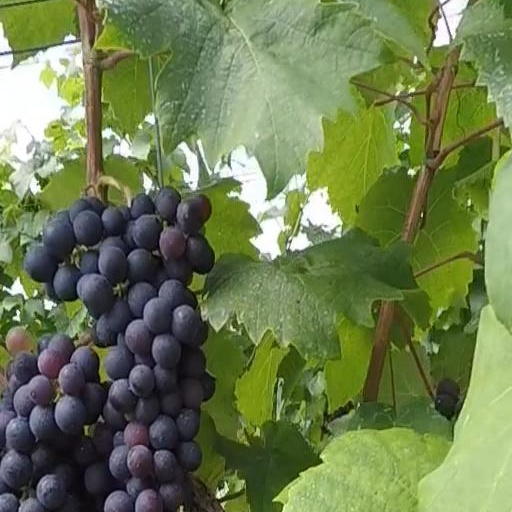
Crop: grape